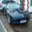
Label: automobile